Osman I

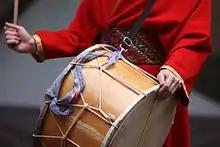
A "mehter" war drum, similar to the one sent to Osman from the Seljuk Sultan

Osman's latest victory was his greatest up to that date. Seljuk Sultan Alâeddin Kayqubad III expressed his deep appreciation for Osman's accomplishments in the name of the Seljuks and Islam, giving him the title of Ḥaḍrat ʻUthmān ghāzī marzubān 'Âli Jâh ʻUthmān Shāh (the honourable conqueror and border guardian Osman Shāh). The Sultan also bestowed upon Osman the governance of all the land he did conquered as well as the towns of Eskişehir and İnönü. Moreover, The Seljuk Sultan issued a decree exempting Osman from all types of taxes. Osman also received several gifts from the Sultan reflecting the new high stature to the Seljuk court. These gifts included: a golden war banner, a "mehter" (war drum), a "tuğ" (a pole with circularly arranged horse tail hairs), a tassel, a gilded sword, a loose saddle, and one hundred thousand dirhams. The decree also included the recognition of Osman's right to be mentioned in the Friday "khuṭbah" in all areas subject to him, and was permitted to mint coins in his name. Thus, Osman became a Sultan, but lacking only the title.